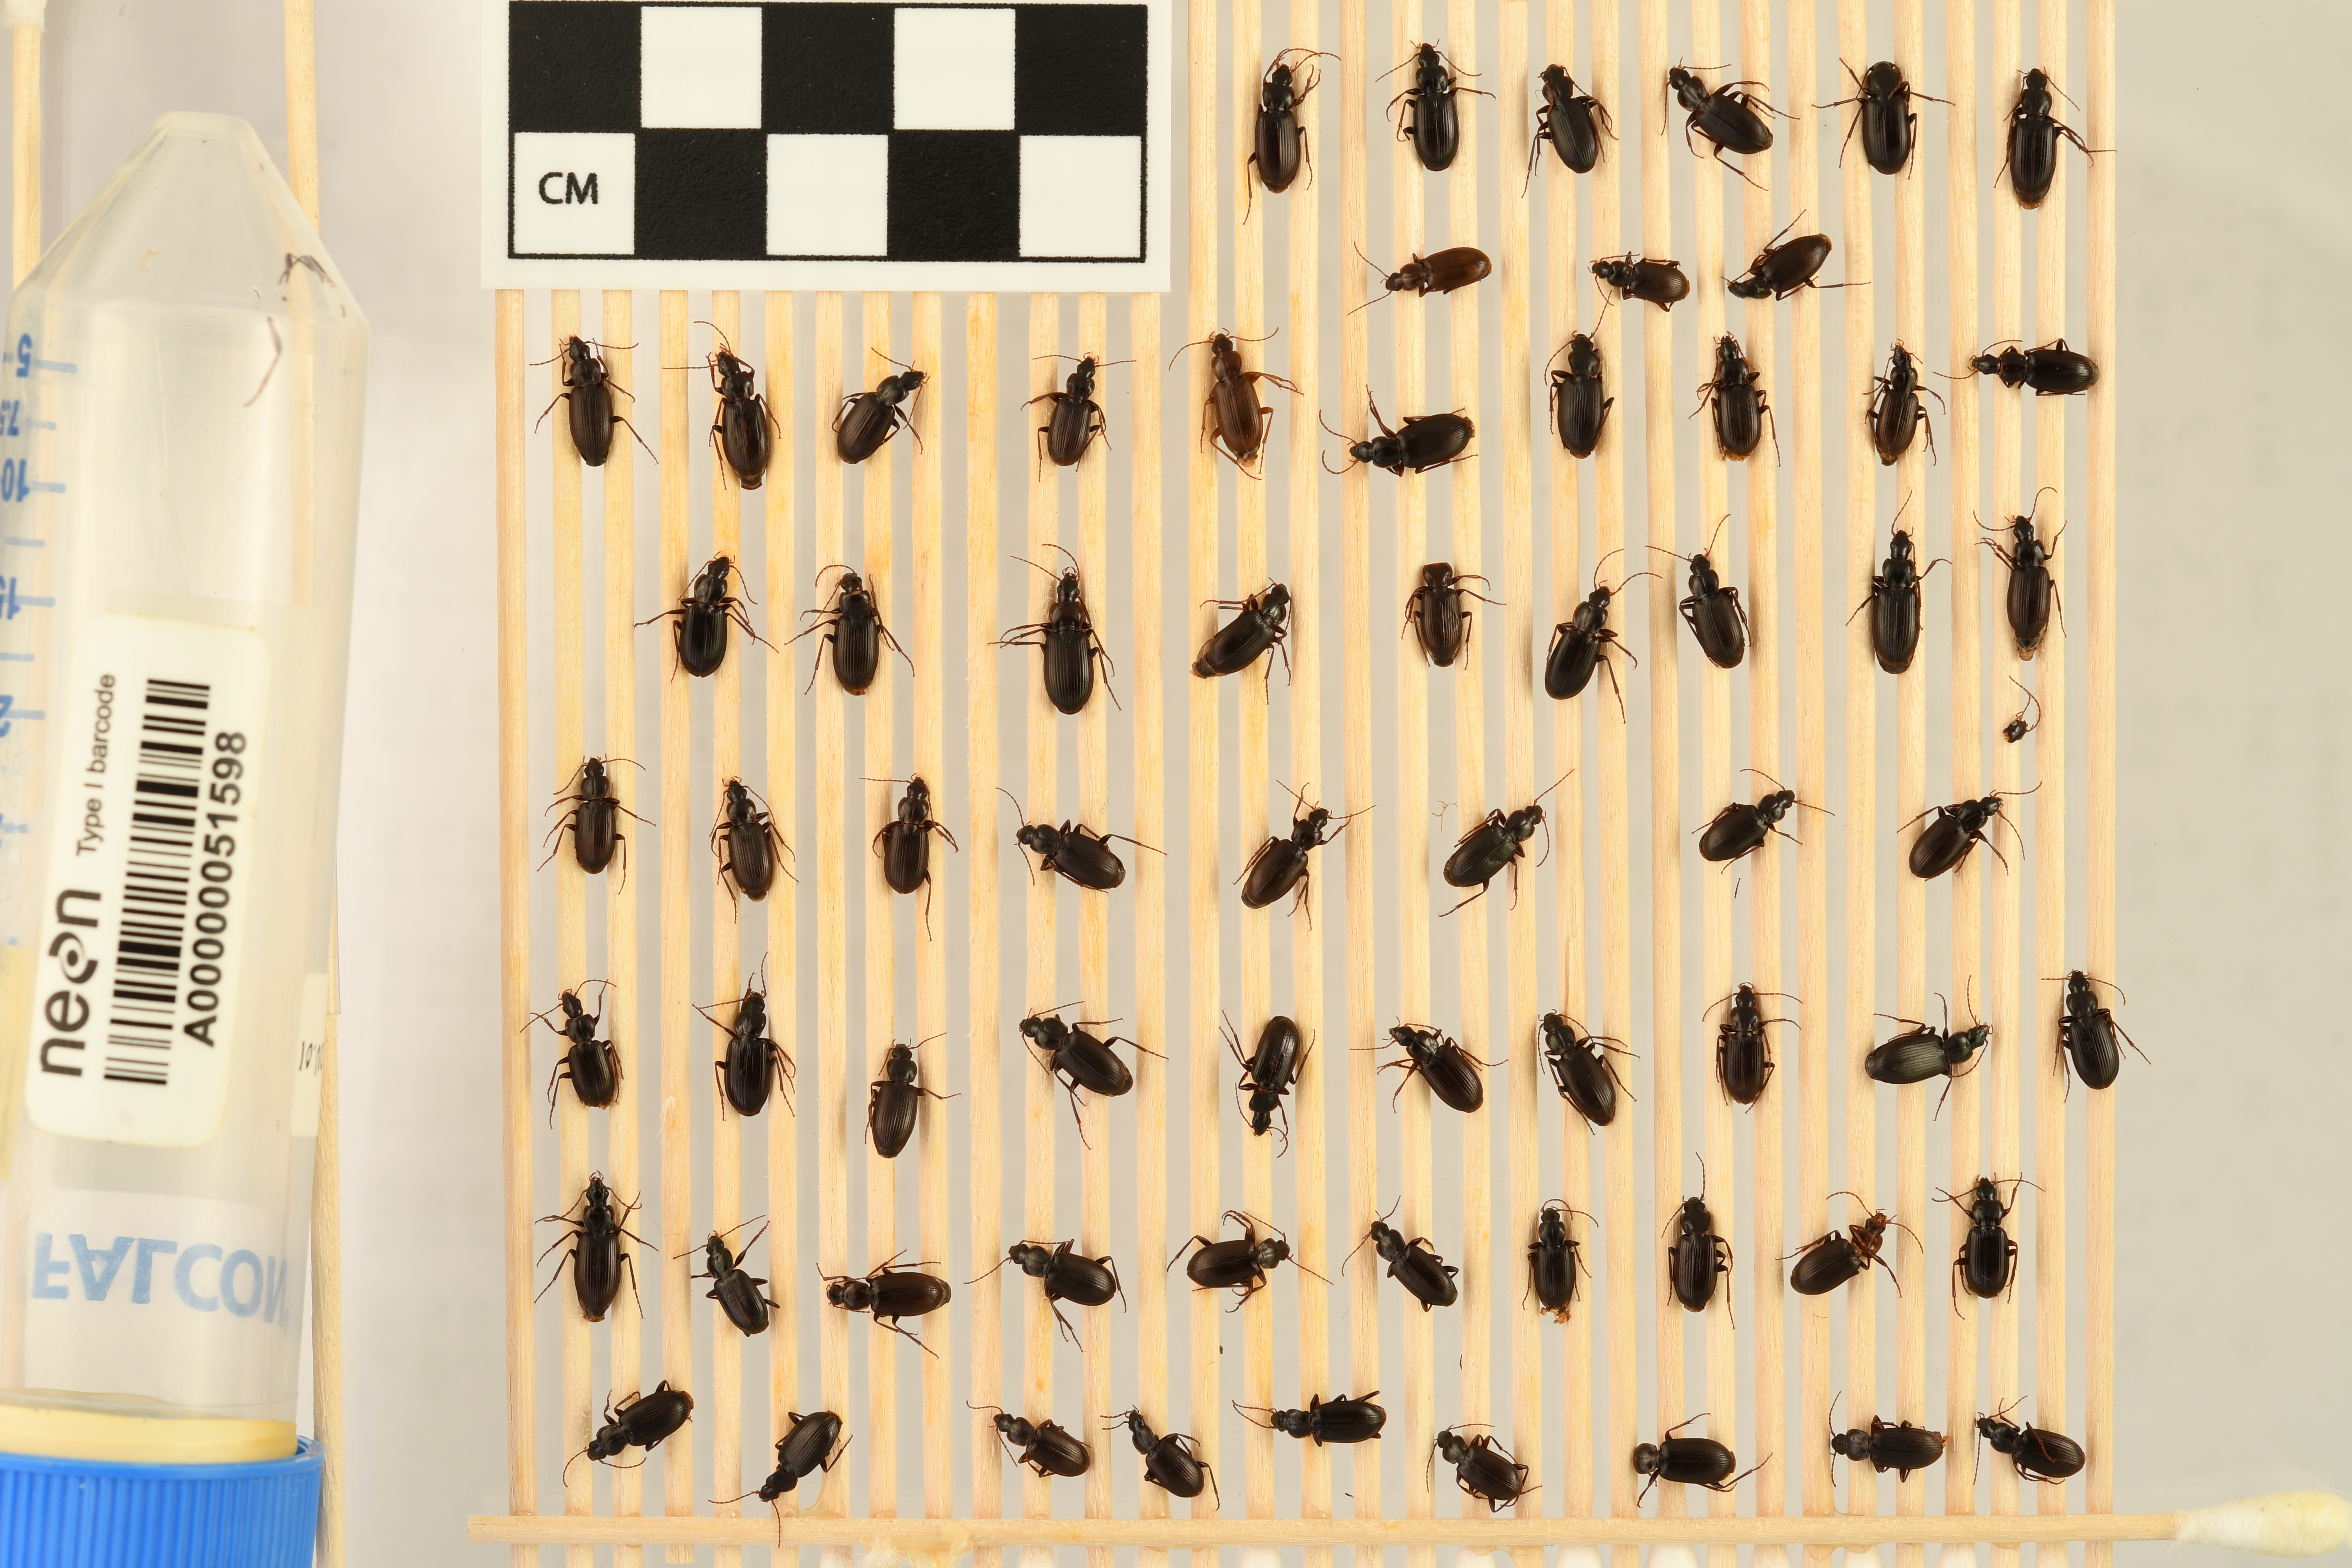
Calathus advena — Niwot Ridge NEON, plot NIWO_009. Beetle 65, ElytraLength: 0.5412 cm (lying flat: Yes)

Calathus advena — Niwot Ridge NEON, plot NIWO_009. Beetle 65, ElytraWidth: 0.3006 cm (lying flat: Yes)